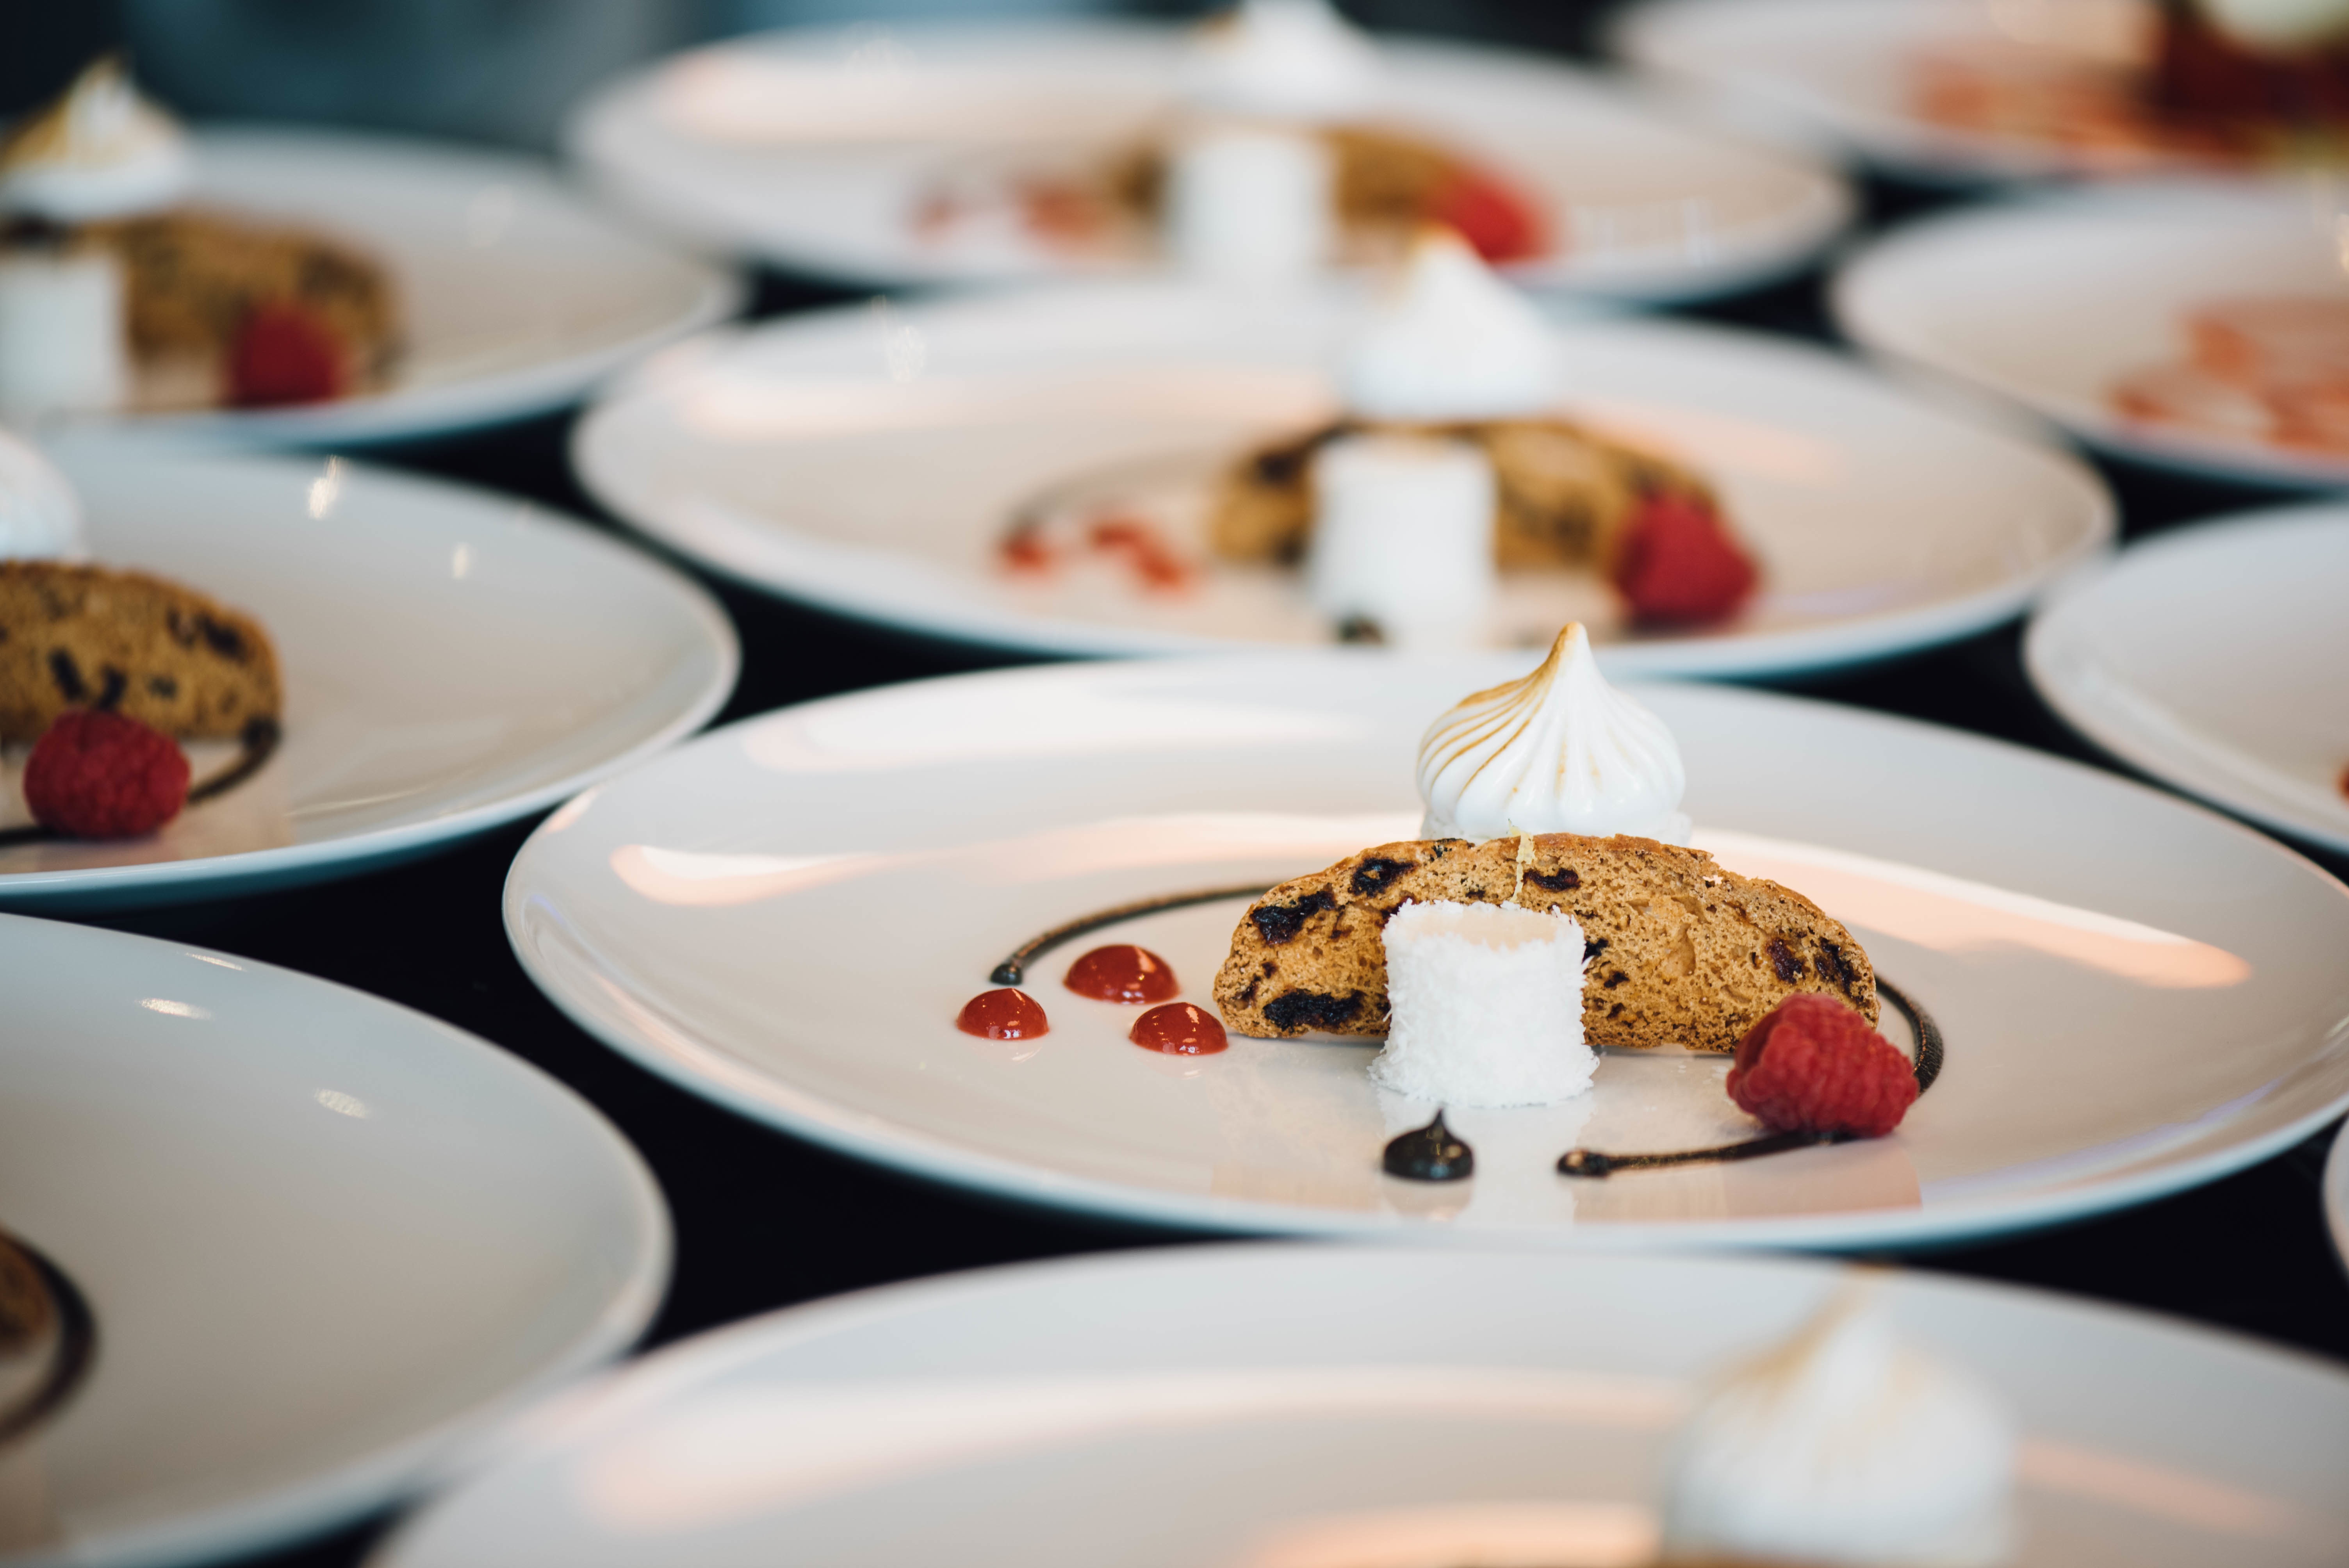
restaurant, dish, meal, food, plate, breakfast, dessert, lunch, cuisine, cream, biscotti, merguine, dinner, supper, brunch, sense